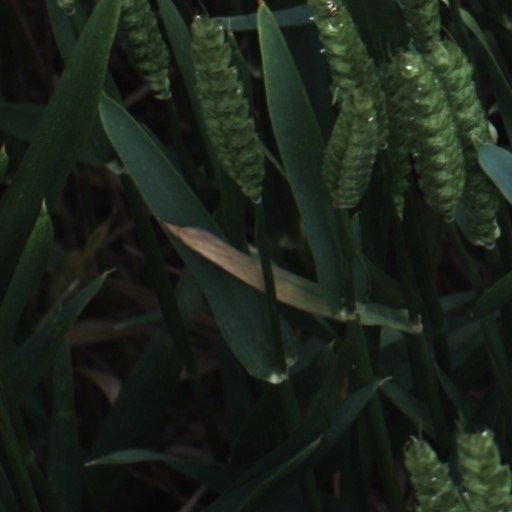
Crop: wheat